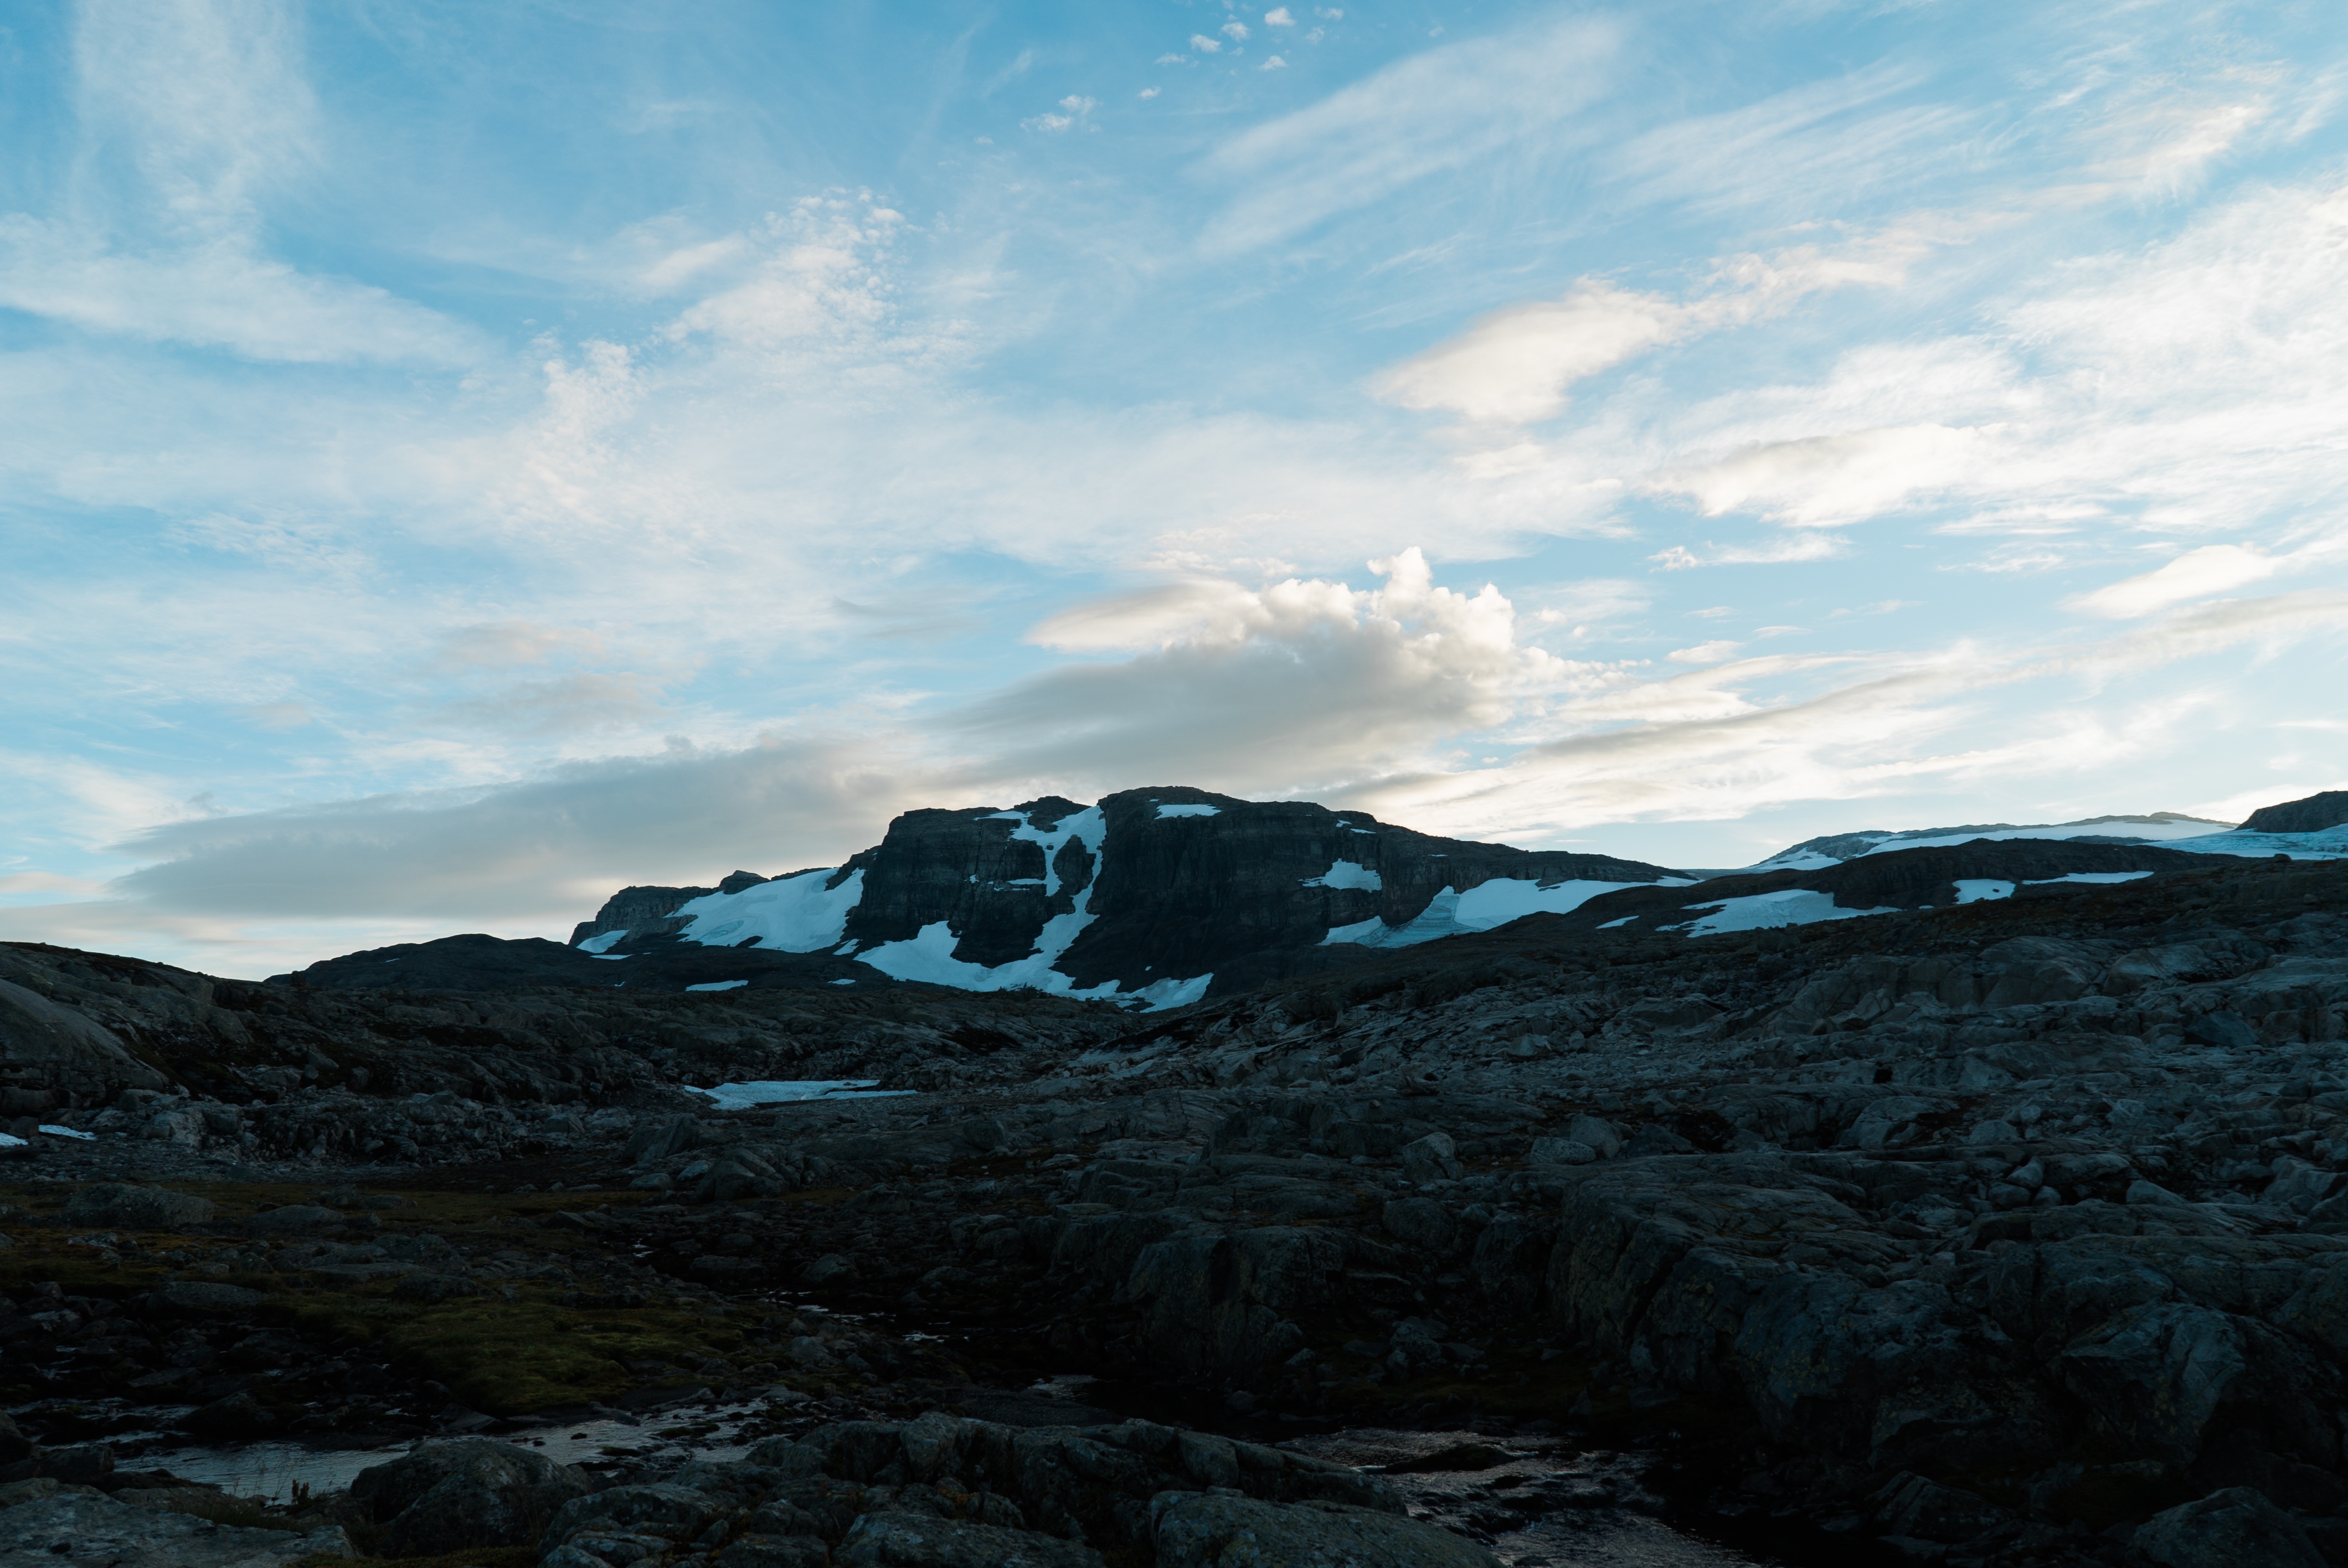
landscape, sea, nature, rock, horizon, wilderness, mountain, snow, cloud, sky, sunlight, hill, dawn, valley, mountain range, dusk, reflection, terrain, ridge, summit, plateau, landform, geographical feature, mountainous landforms